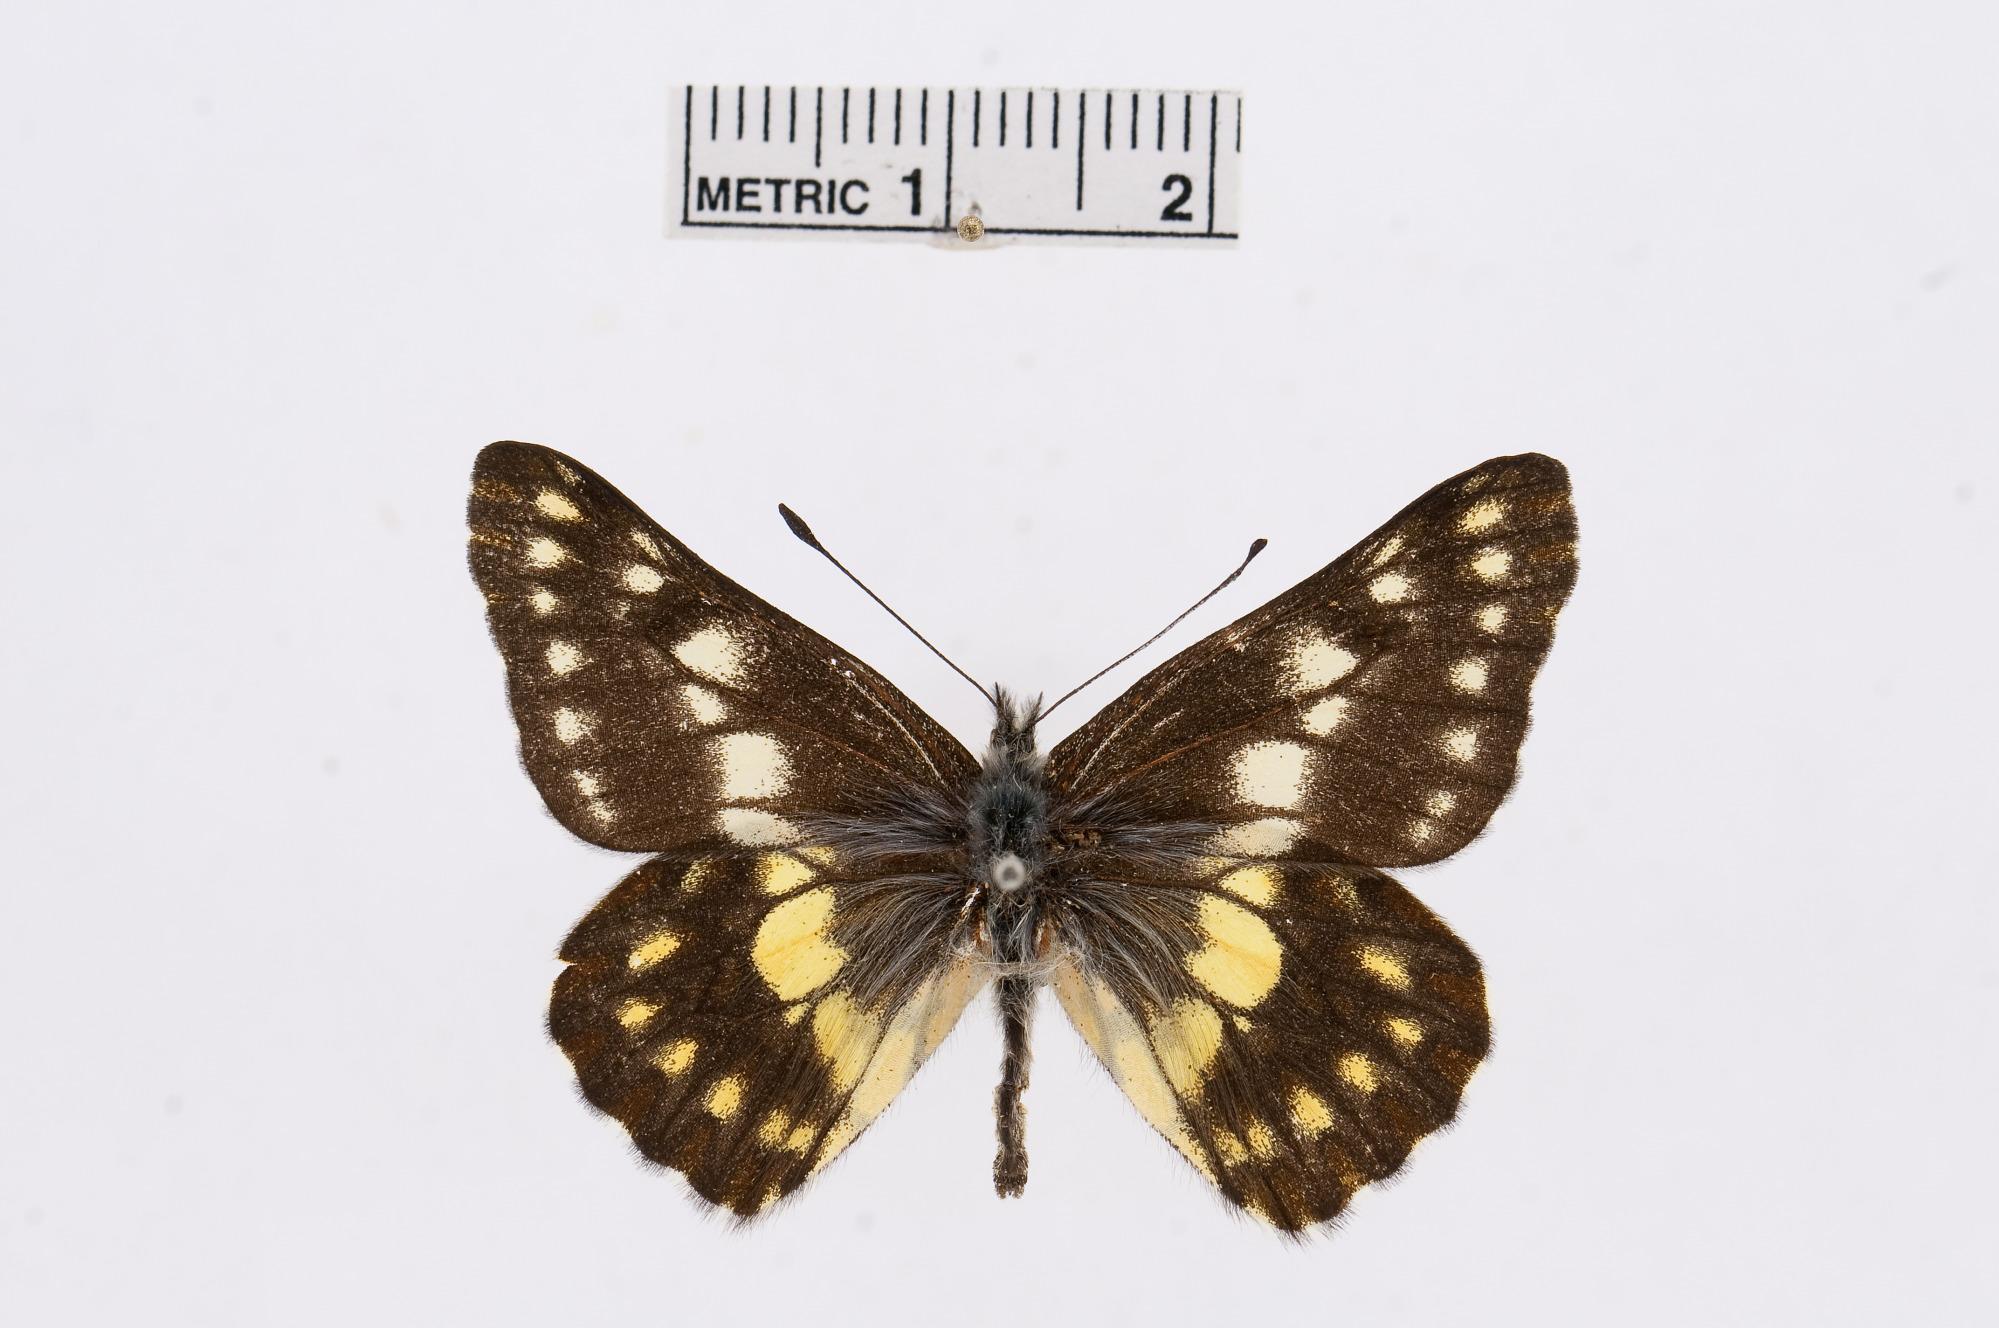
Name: Catasticta cora
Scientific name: Catasticta cora
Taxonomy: Animalia, Arthropoda, Hexapoda, Insecta, Lepidoptera, Pieridae, Pierinae